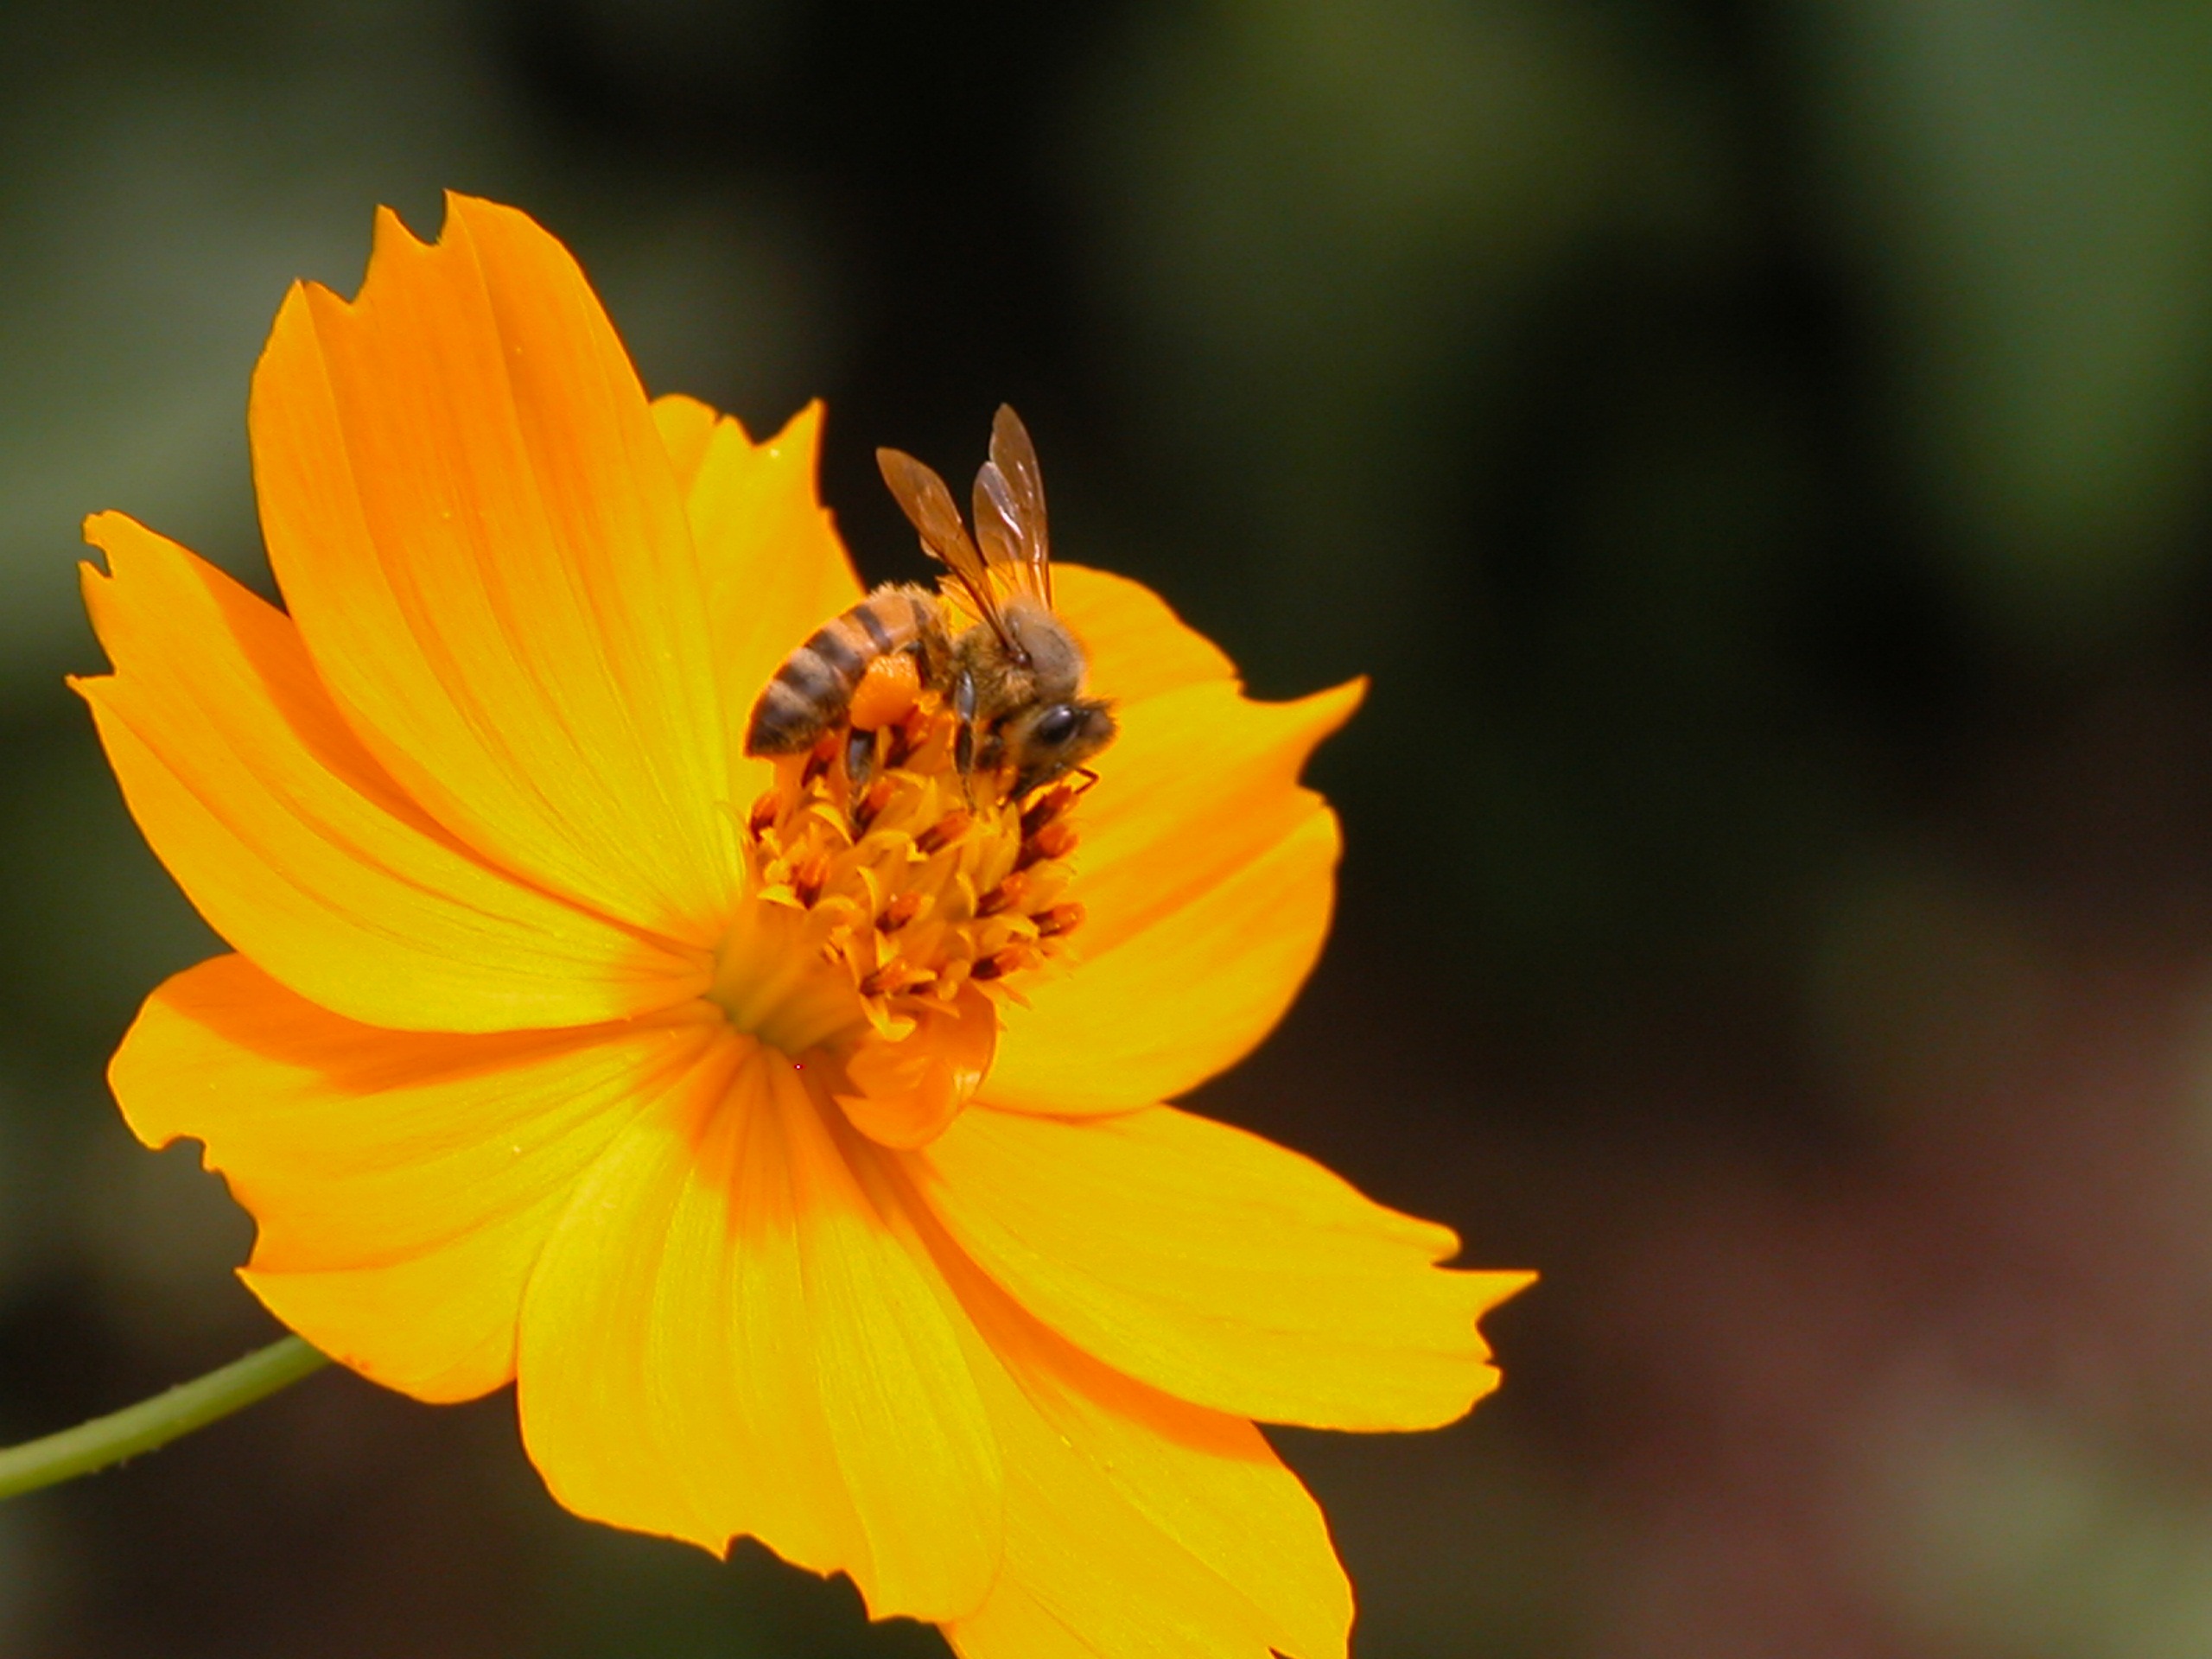
nature, blossom, plant, photography, sunlight, leaf, flower, petal, orange, pollen, insect, botany, yellow, flora, fauna, invertebrate, wildflower, close up, bee, nectar, macro photography, flowering plant, honey bee, daisy family, plant stem, land plant